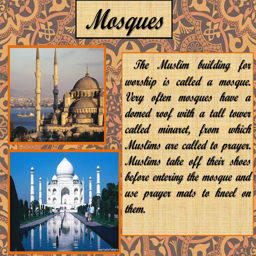
mosques the building for worship is called a mosque .